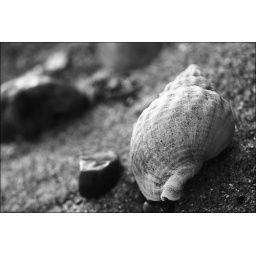
I felt black and white helped bring out the detail in the shell.